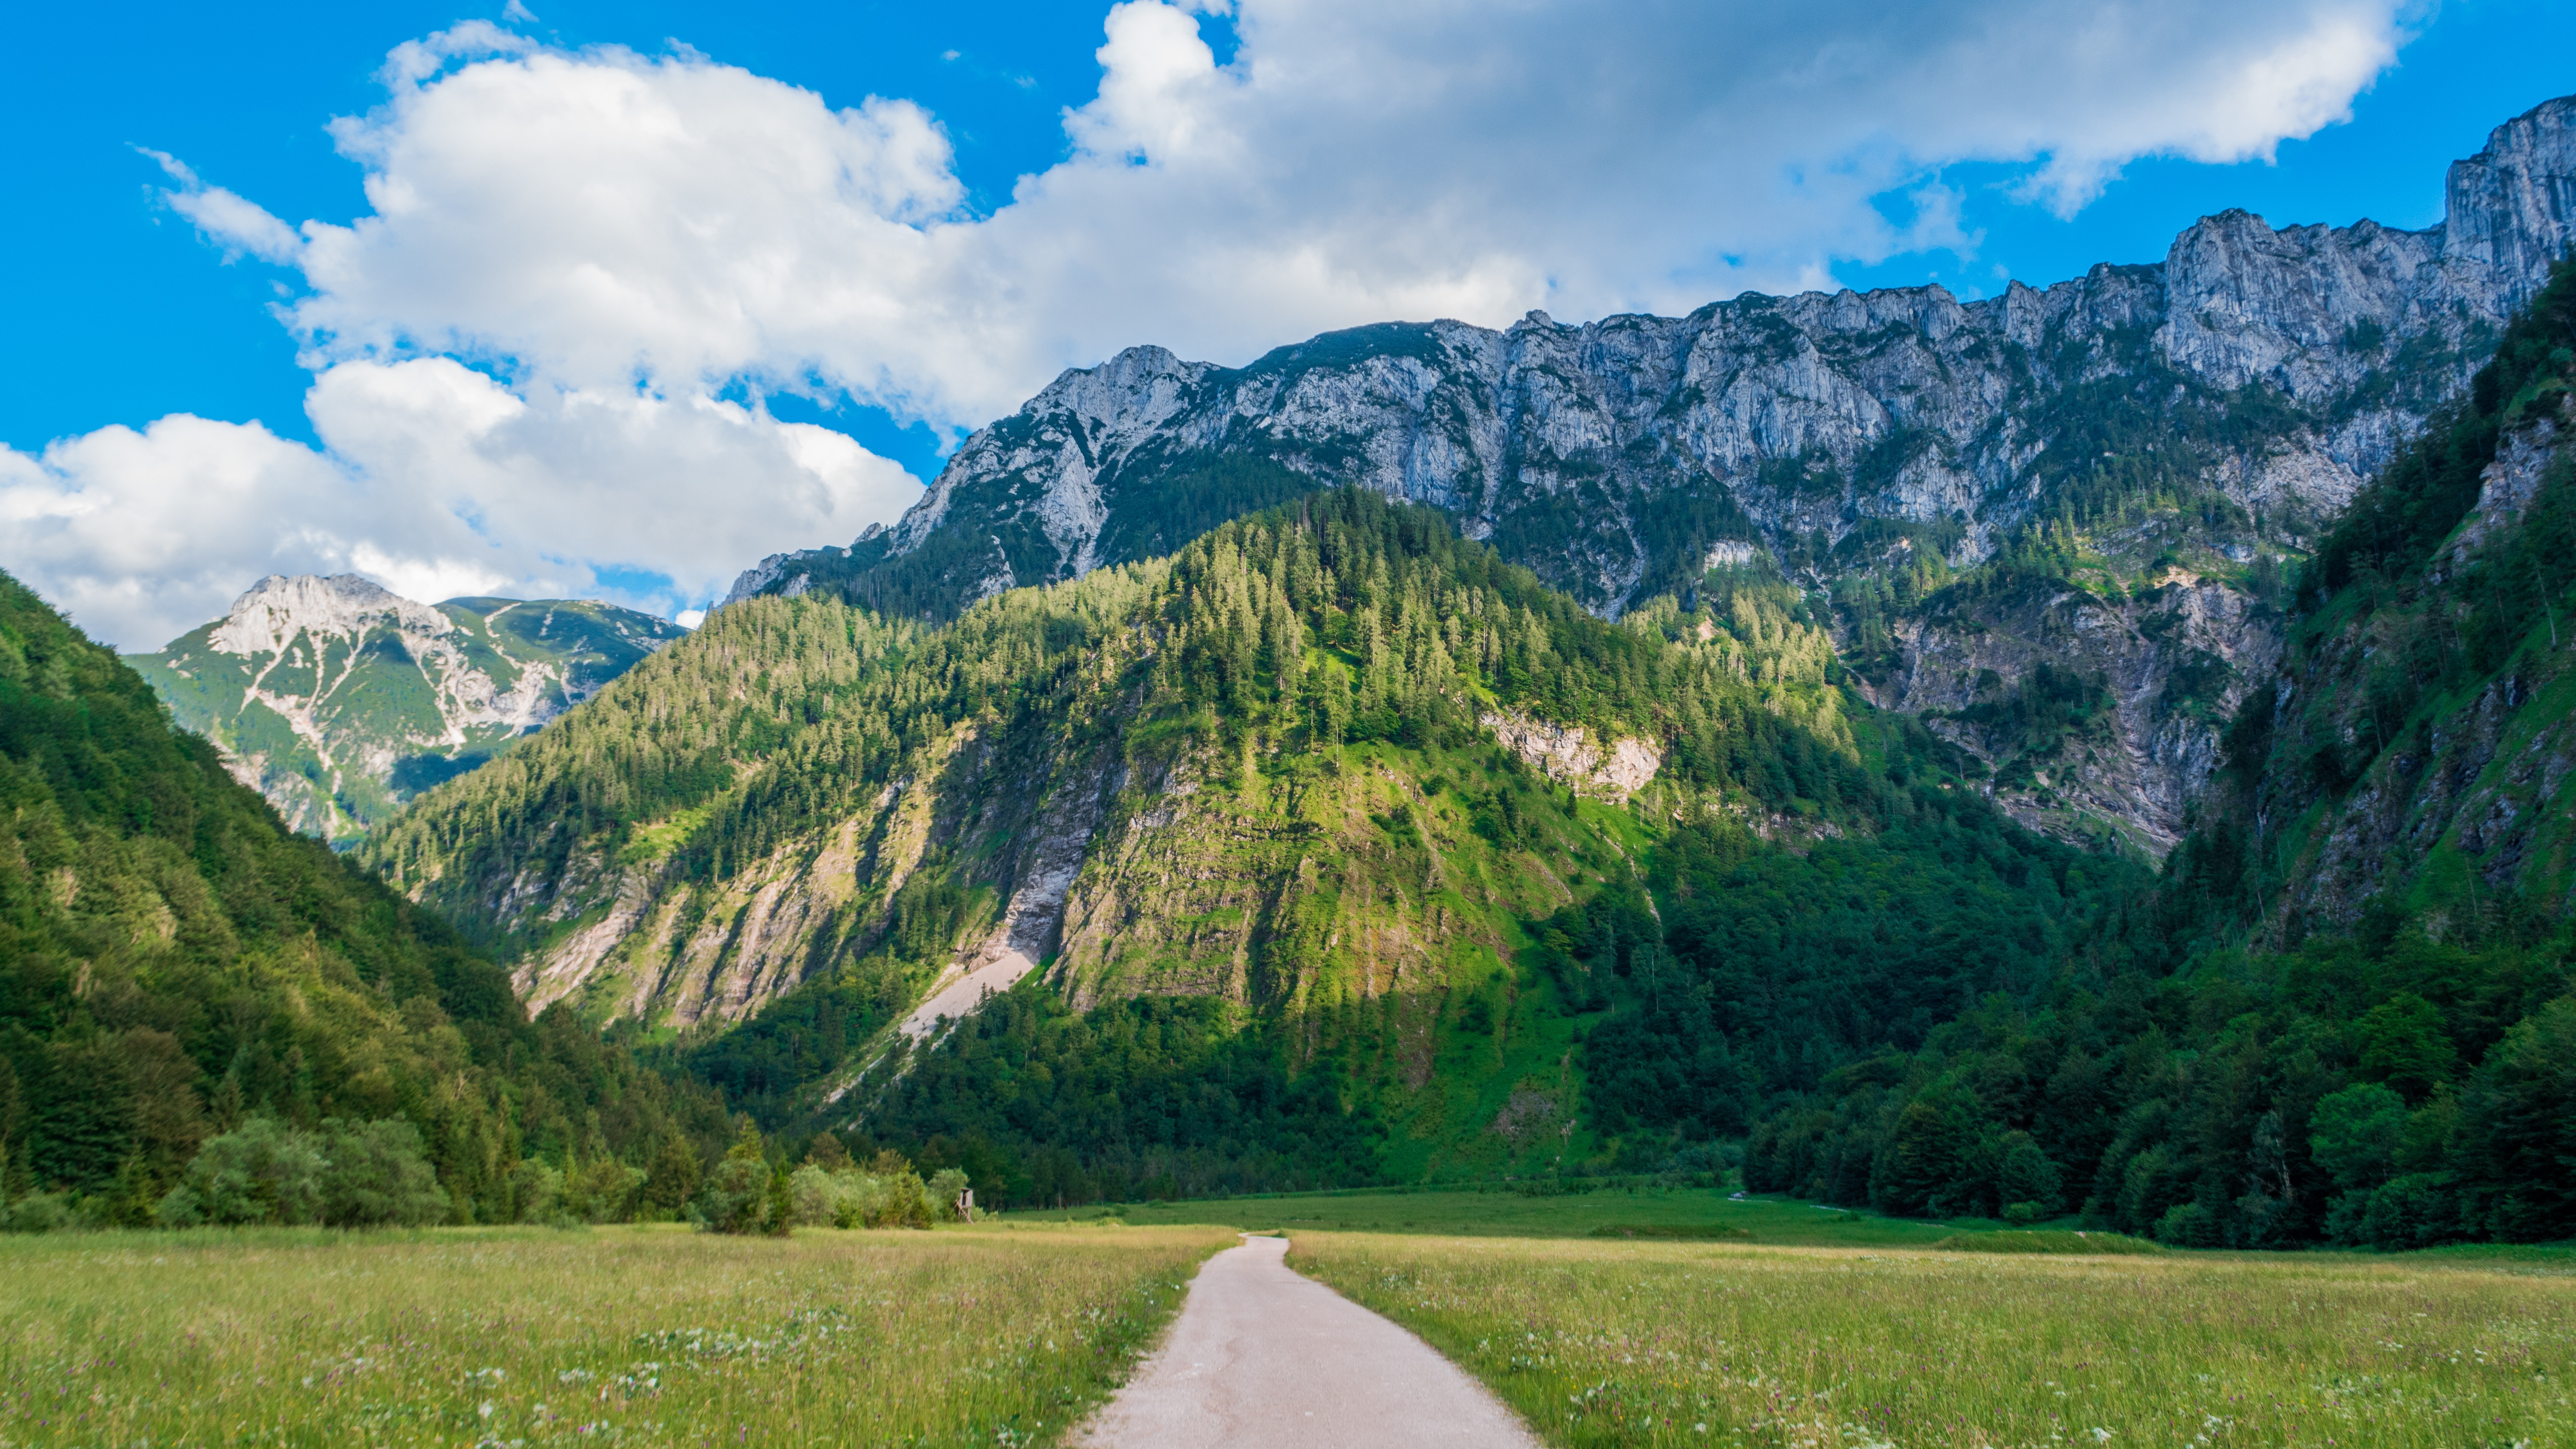
landscape, nature, wilderness, mountain, trail, field, meadow, hill, valley, mountain range, rural, fjord, highland, national park, ridge, alps, grassland, plateau, fell, loch, ecosystem, landform, mountain pass, geographical feature, mountainous landforms